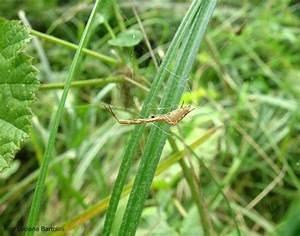
spider